Duborgh Forsikring

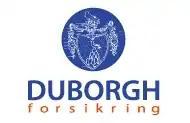
Logo.

It was founded as "Peter Thr. Duborgh" on 1 October 1847, named after its founder Peter Therentie Duborgh. In addition to insurance, it was an agent firm for foreign brands such as Chaloupin and Louis Roederer. The company was also involved in export.